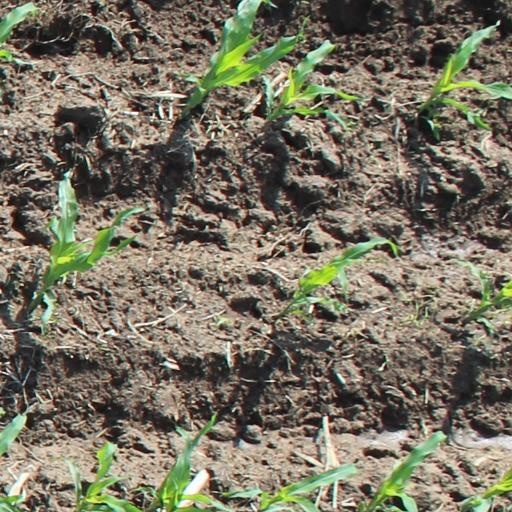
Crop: maize; corn